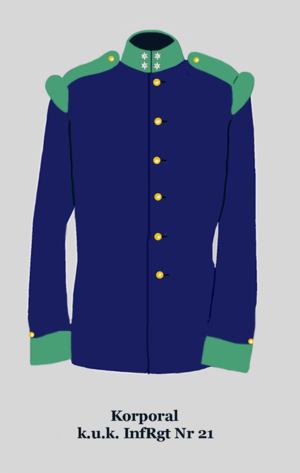
Caporal du 21e régiment d'infanterie de l'armée Autriche-Hongroise (Régiment allemande avec col droit en vert de mer et boutons en jaune